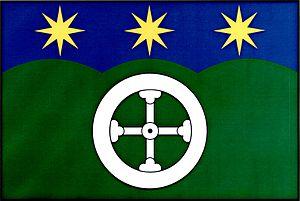
Sobětuchy est une commune du district de Chrudim, dans la région de Pardubice, en République tchèque. Sa population s'élevait à 961 habitants en 2017.